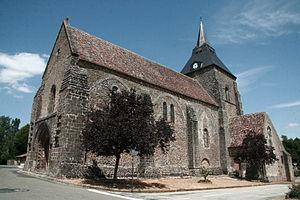
Église Saint-Christophe de Saint-Christophe-du-Jambet, Sarthe, Pays de la Loire, France
Cet article recense les monuments historiques français classés en 1912.
Saint-Christophe-du-Jambet est une commune française, située dans le département de la Sarthe en région Pays de la Loire, peuplée de 233 habitants.
Cet article recense les monuments historiques de l'arrondissement de Mamers, dans le département de la Sarthe, en France.